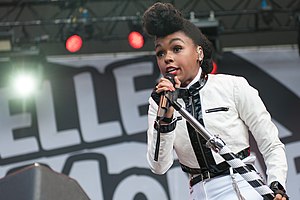
Janelle Monáe / Karriere / 2012-2014: The Electric Lady og andre projekter
Janelle Monáe på festivalen Way Out West i Göteborg 8. august 2014.
"Janelle Monáe Robinson er en amerikansk sanger, sangskriver, skuespiller og producer. I løbet af sin karriere har Monáe modtaget otte Grammy Award nomineringer, modtaget en MTV Video Music Award og vundet ASCAP Vanguard Award i 2010. Hun blev også hædret med ""Rising Star Award"" i 2015, og med ""Trailblazer of the Year"" i 2018 ved Billboard Women in Music.